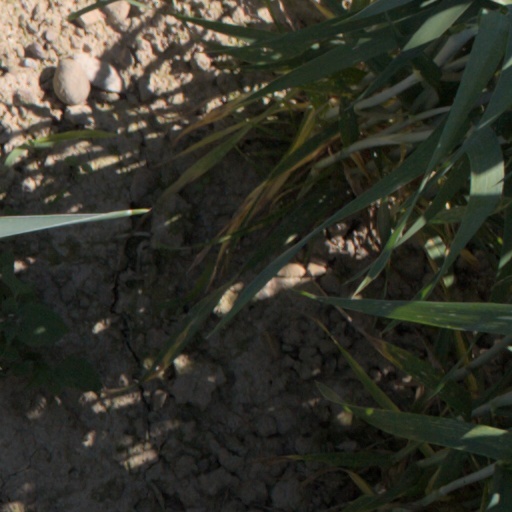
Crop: wheat